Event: Ecuador Earthquake
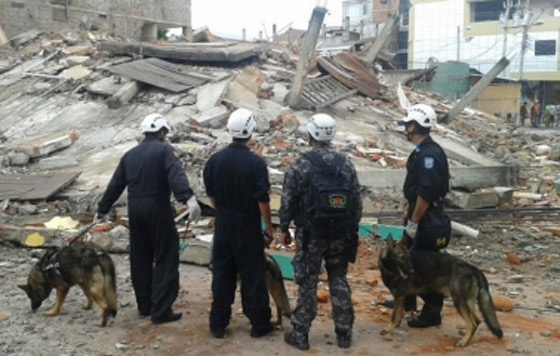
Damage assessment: damage